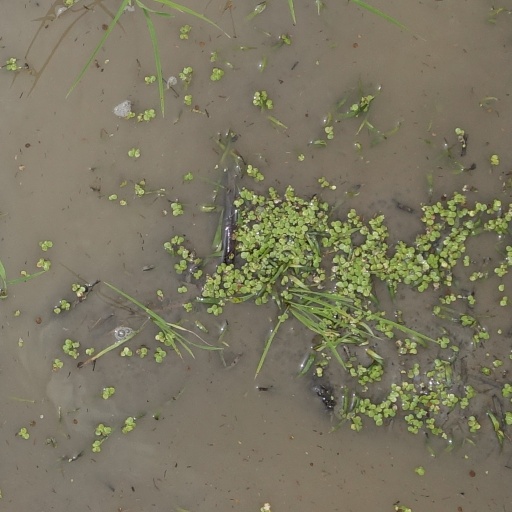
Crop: rice